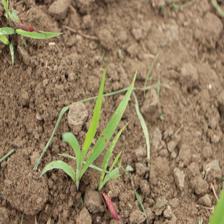
Label: Sorghum